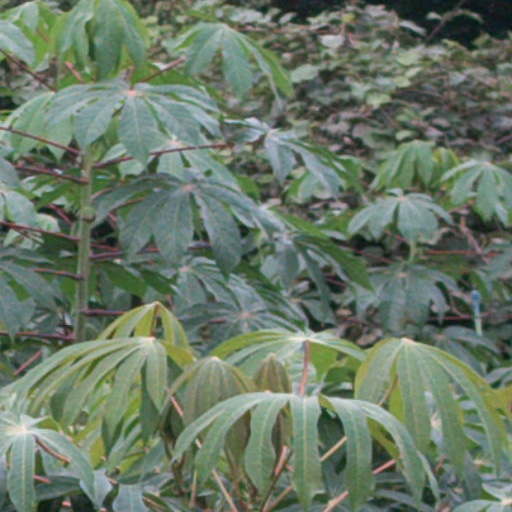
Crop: cassava